John Fante

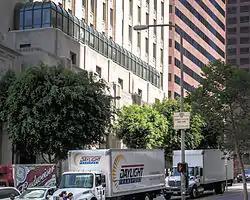
A view of John Fante Square in downtown Los Angeles

He is one of the first to portray the tough times of writers in Los Angeles and has been referred to as "the quintessential L.A. novelist." He has also been cited as a precursor to Beat writers. Robert Towne has called "Ask the Dust" the greatest novel ever written about Los Angeles. Michael Tolkin said the novel should be "mandatory reading" in the Los Angeles school system. More than 60 years after it was published, "Ask the Dust" appeared for several weeks on the "New York Times"' Best Sellers List.